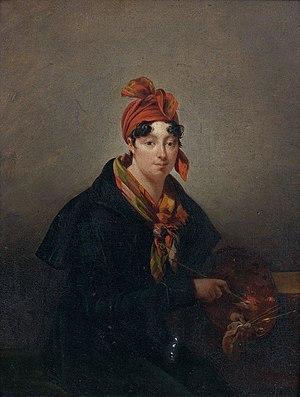
Hortense Haudebourt-Lescot née Antoinette Cécile Hortense Viel à Paris le 14 décembre 1784 et morte dans la même ville le 2 janvier 1845 est une artiste peintre française. Elle prit le nom du second époux de sa mère : M. Lescot et épousa l'architecte Louis Pierre Haudebourt.